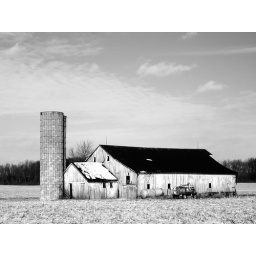
Picture was taken Janurary 23, 2007 around 3:30pm Noblesville, In.U.S.A. Farm.. Did a black and white conversion in photoshop...